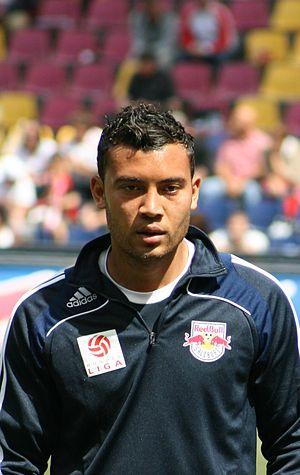
Johan Vonlanthen est un joueur de football binational, suisse et colombien, né le 1ᵉʳ février 1986 à Santa Marta en Colombie. Il évolue au poste d'attaquant au FC Wil.